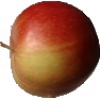
Label: Apple Red 2